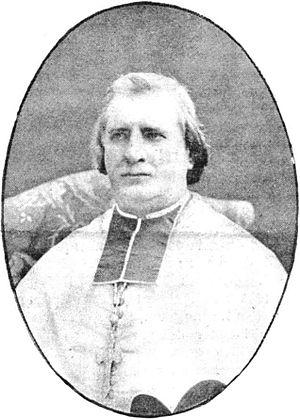
""Mgr Fava."""
Amand-Joseph Fava né le 11 février 1826 à Evin-Malmaison et décédé le 17 octobre 1899, était un évêque français.